Mariah Wright House

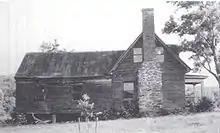
Back addition added after the war

The single story Mariah Wright House is topped with a gable roof and attic. The structure is roughly forty feet deep by eighteen feet wide. The west side of the house has a full length front porch and a central east porch of sixteen and a half feet by seven and a half feet. Both porches are on stone piers with wood shingle shed roofs. The house siding is beaded pine weatherboard.